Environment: real
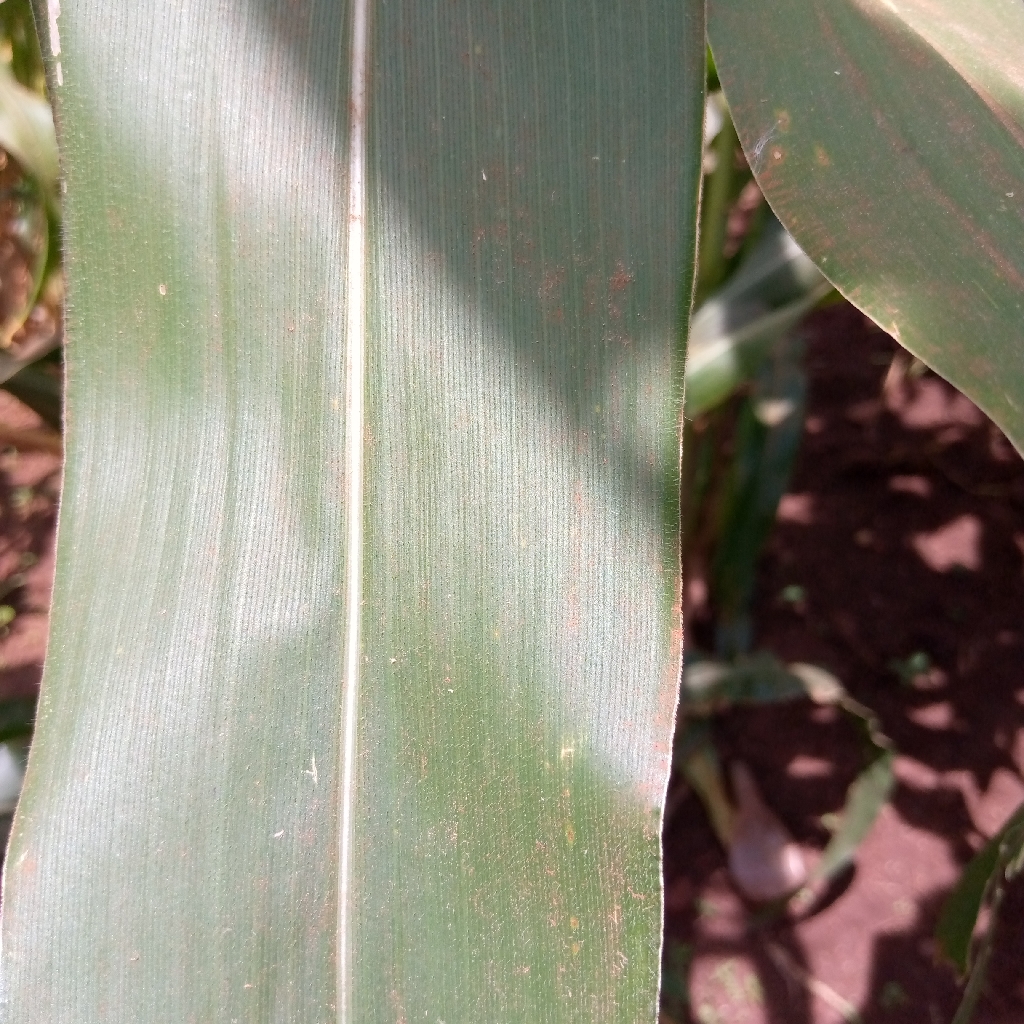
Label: healthy